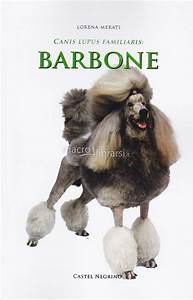
Label: cane